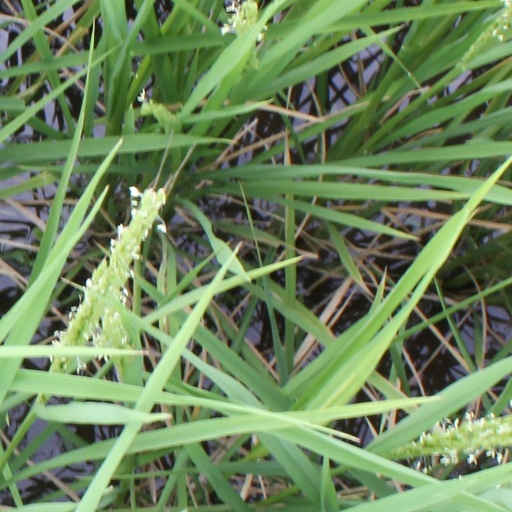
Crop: rice